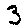
Label: 3